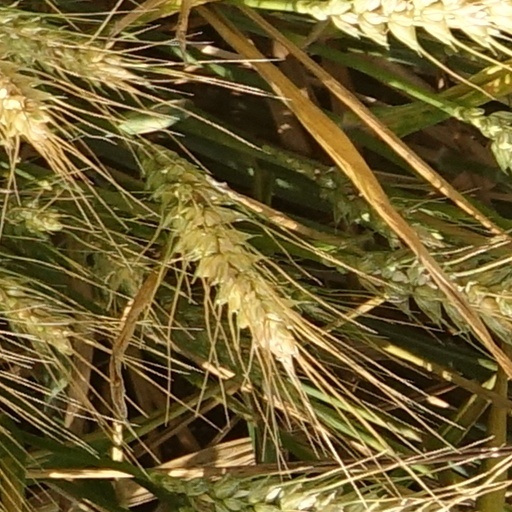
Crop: wheat